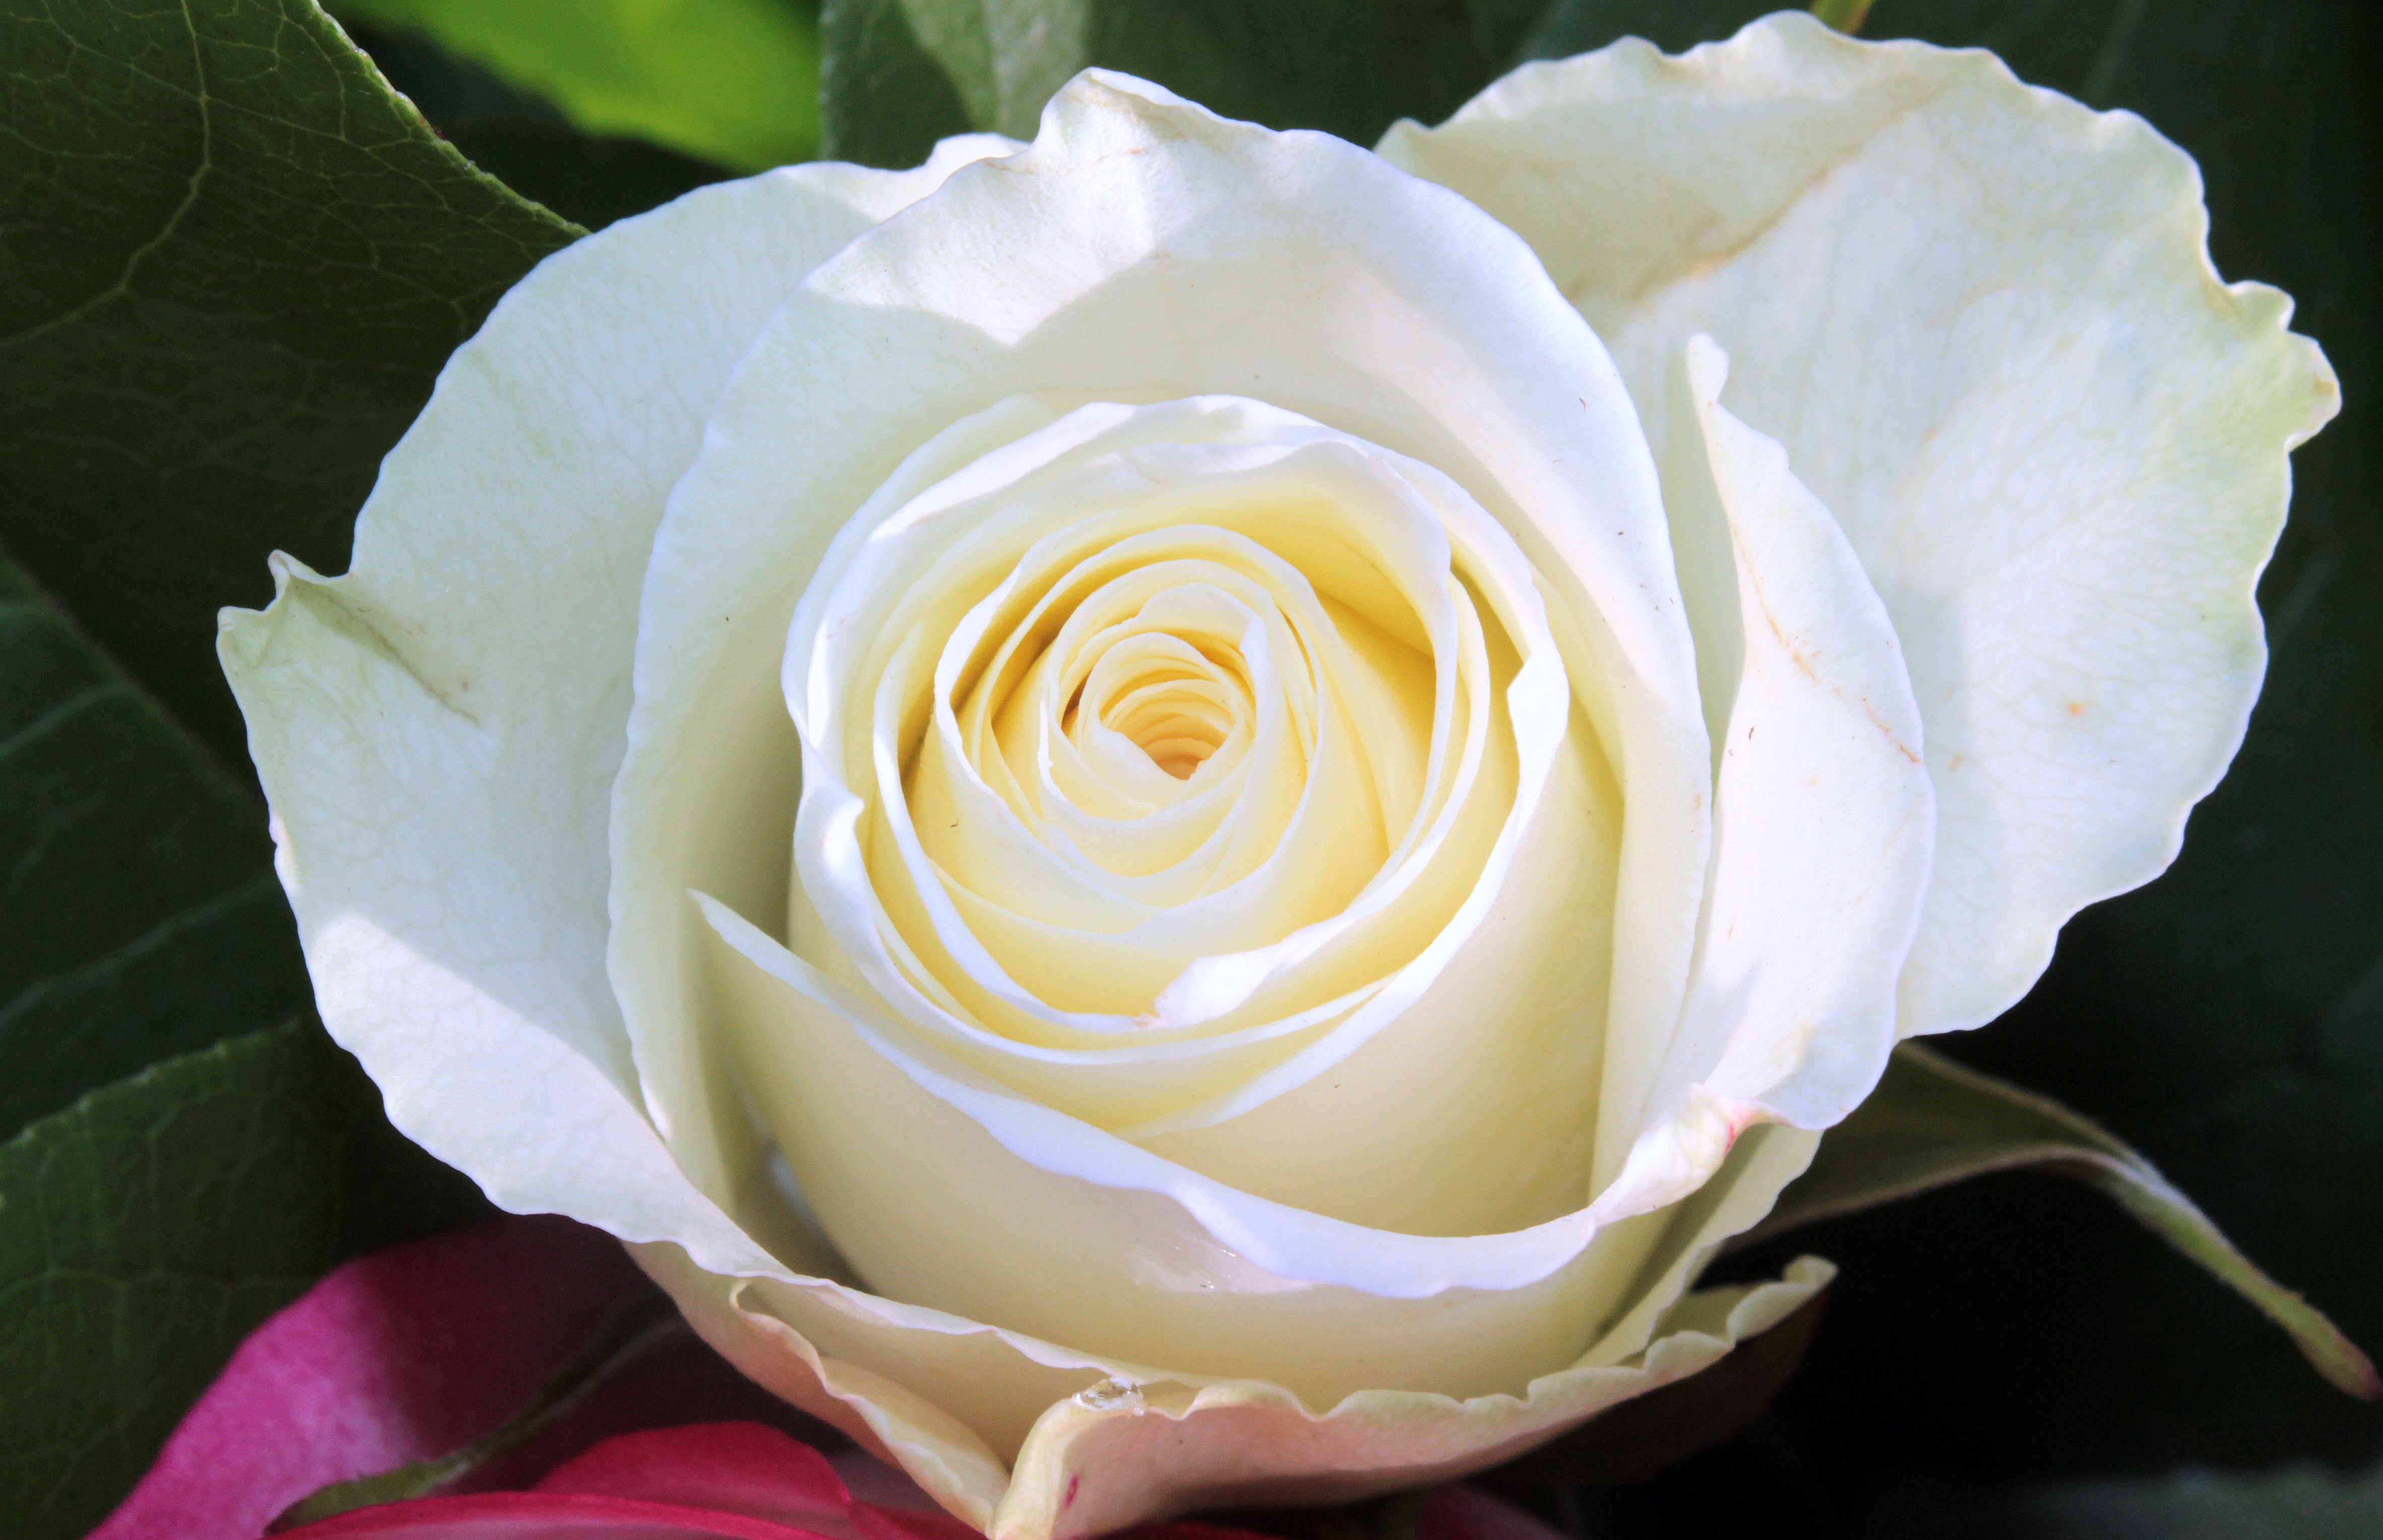
blossom, plant, white, flower, petal, bloom, love, rose, romance, yellow, flora, smell, floribunda, fragrance, rose bloom, macro photography, flowering plant, garden roses, rose family, land plant, rosa centifolia